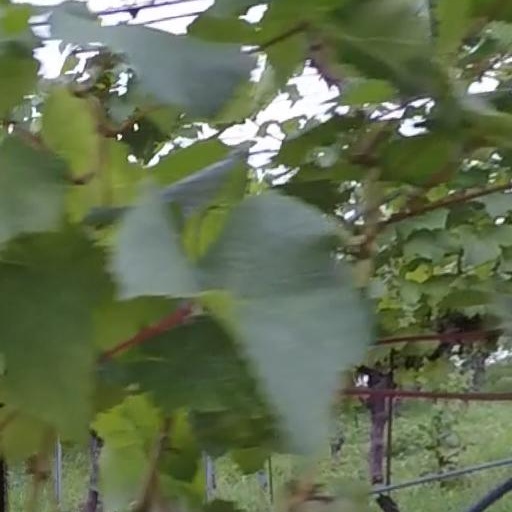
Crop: grape